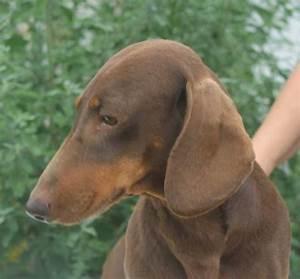
dog